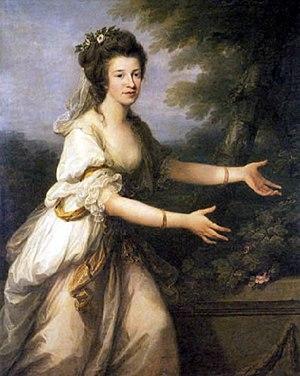
Frédérique-Juliane von Schimmelmann, comtesse von Reventlow, dite l'« Ange Julia », née le 18 février 1763 et morte le 27 décembre 1816 au château d'Emkendorf, est une comtesse allemande qui réunissait un salon littéraire dans son château d'Emkendorf se trouvant dans le duché de Holstein. Ce salon était appelé la « Weimar du Nord » en référence à Goethe, ou le « cercle d'Emkendorf. »
La famille von Reventlow est une famille danoise de la noblesse immémoriale du Mecklembourg et du Holstein qui s'est installée sur les côtes de la mer Baltique. L'orthographe de son nom a varié selon les époques en Reventlo, Revetlo, Revetlow, Reventlau, Reventlou, Reventlau, Reventlow, Refendlof, Refentloff.